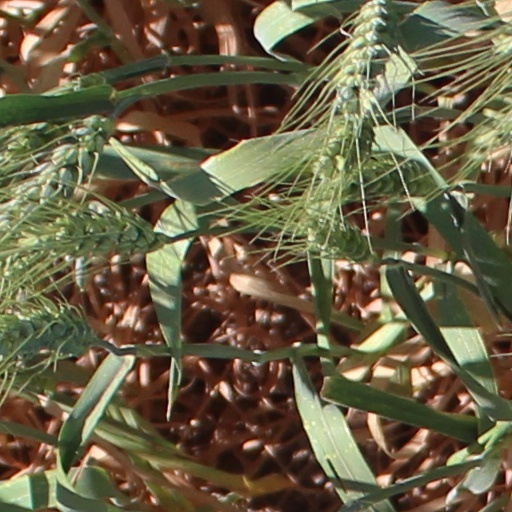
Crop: wheat